Sita Kalyanam (1934 Tamil film)

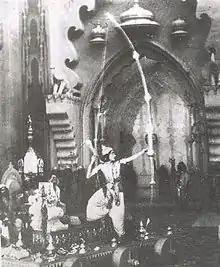
S. Rajam as Rama wielding Shiva's bow in Seetha Kalyanam

Seetha Kalyanam is a 1934 Indian Tamil-language Hindu mythological film directed by Baburao Pendharkar and K. Ramnoth and produced by Prabhat Film Company. The film stars S. Rajam and S. Jayalakshmi in the lead roles and marks the cinematic debut of notable musicians Papanasam Sivan and S. Balachander.